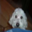
Label: dog